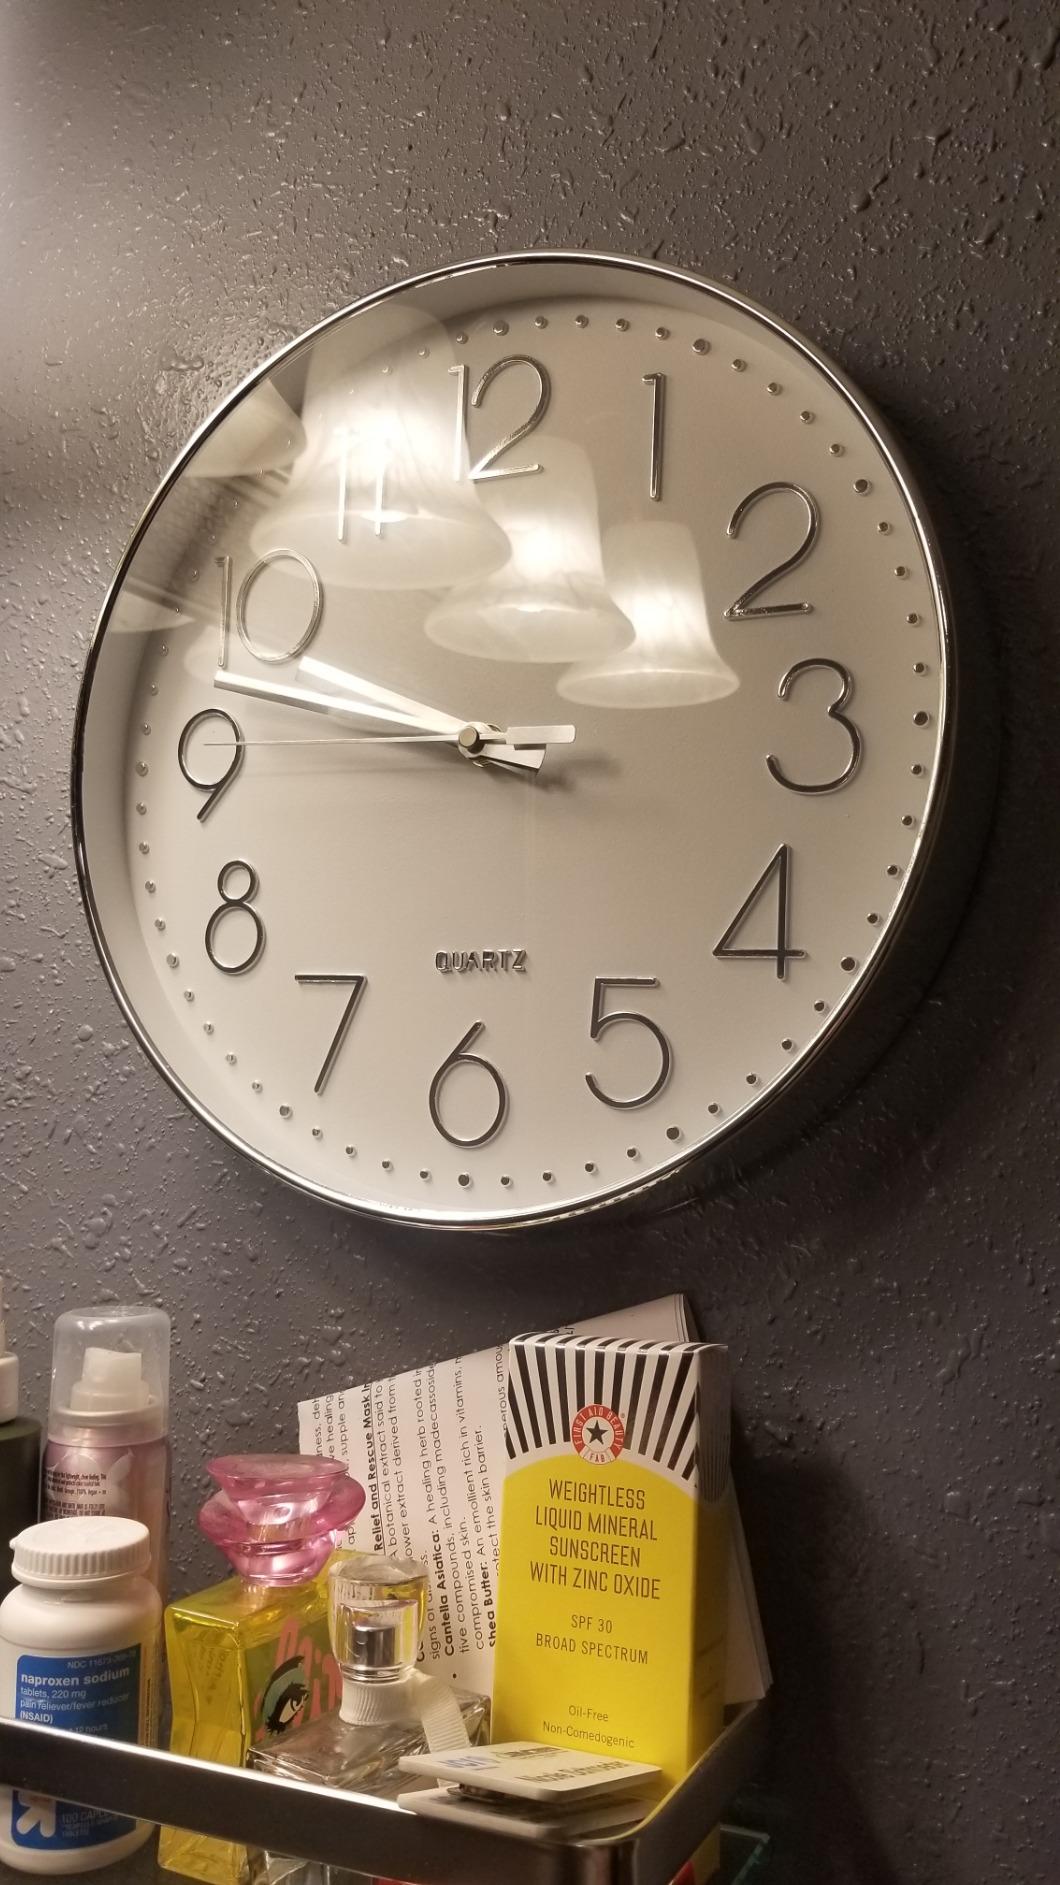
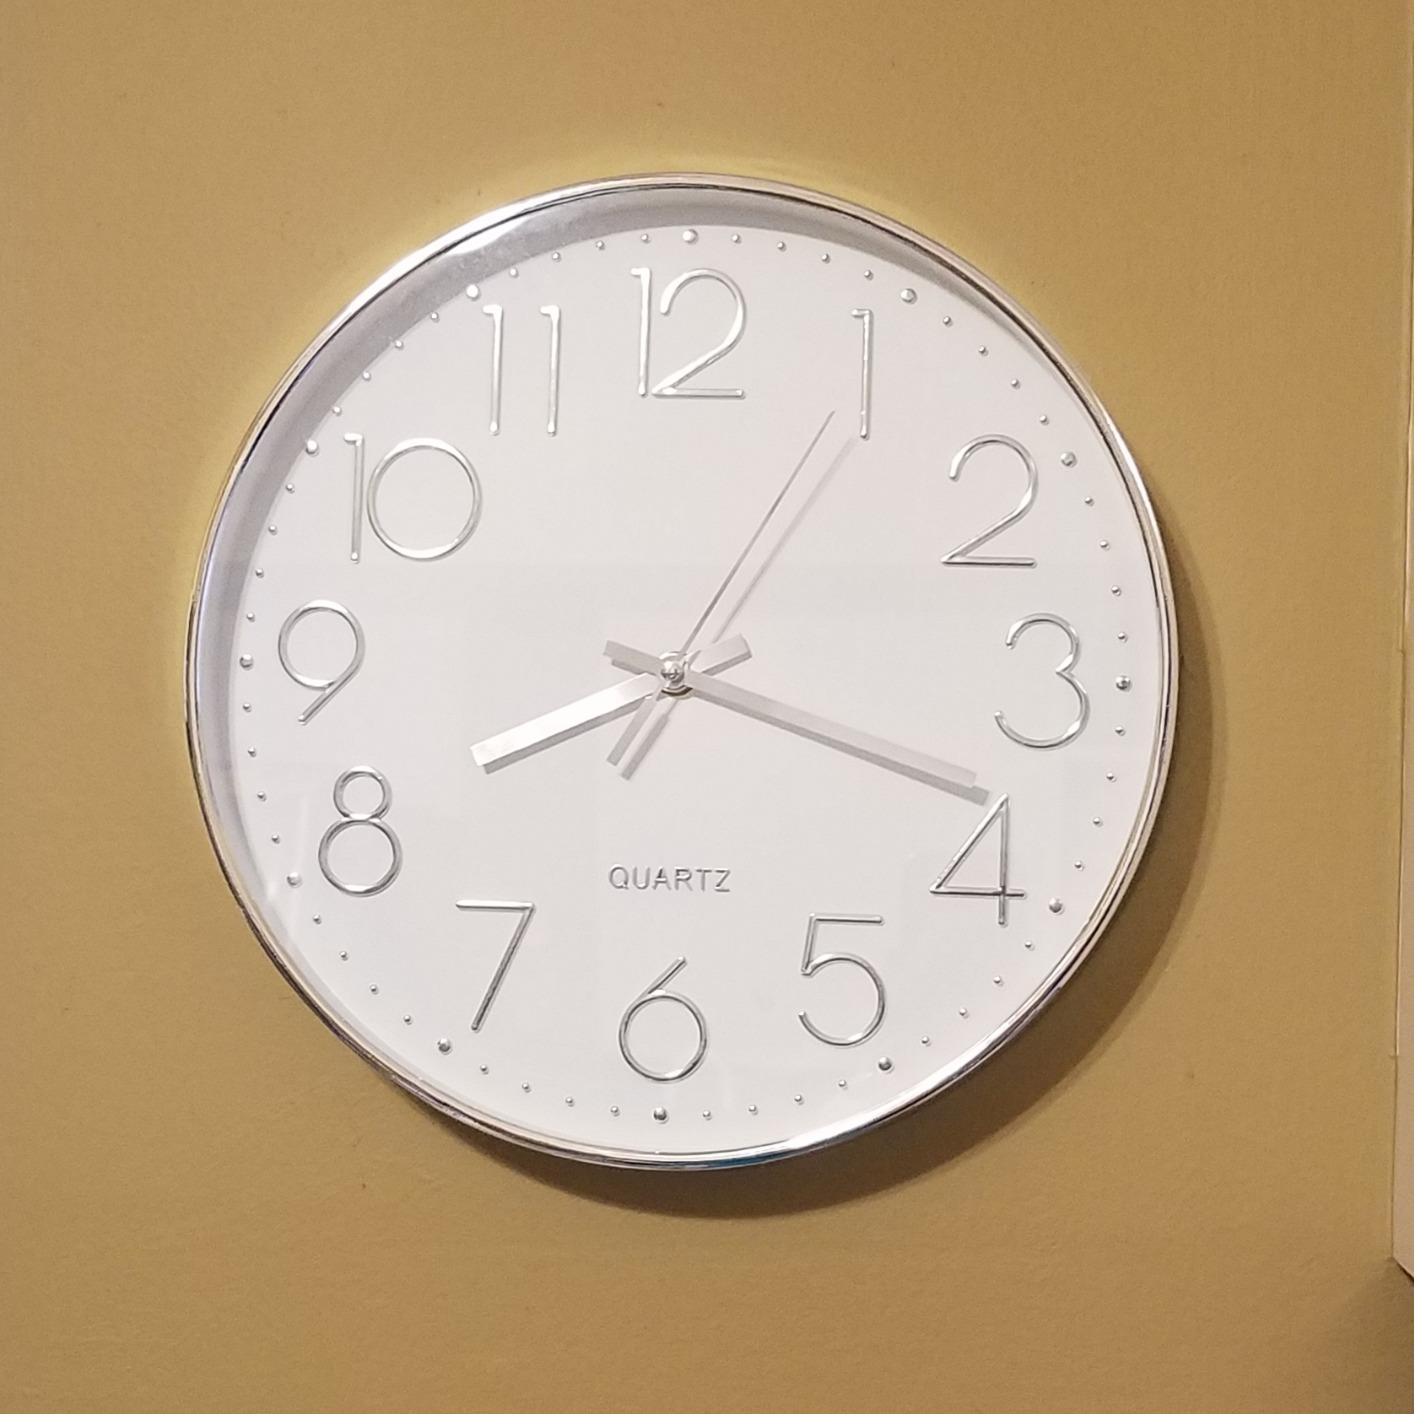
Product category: clock
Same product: yes